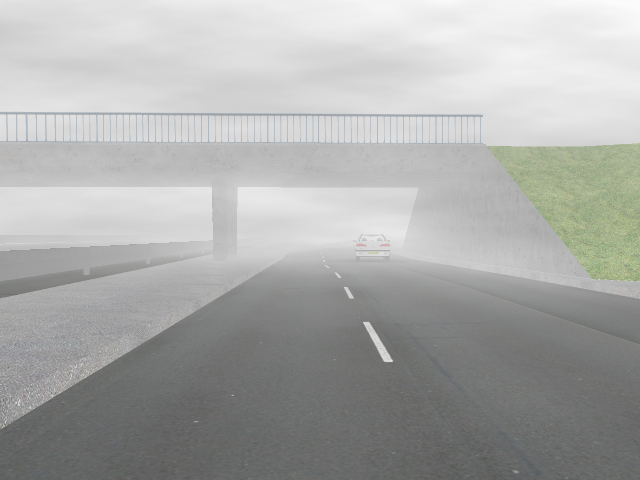
Weather: foggy or hazy